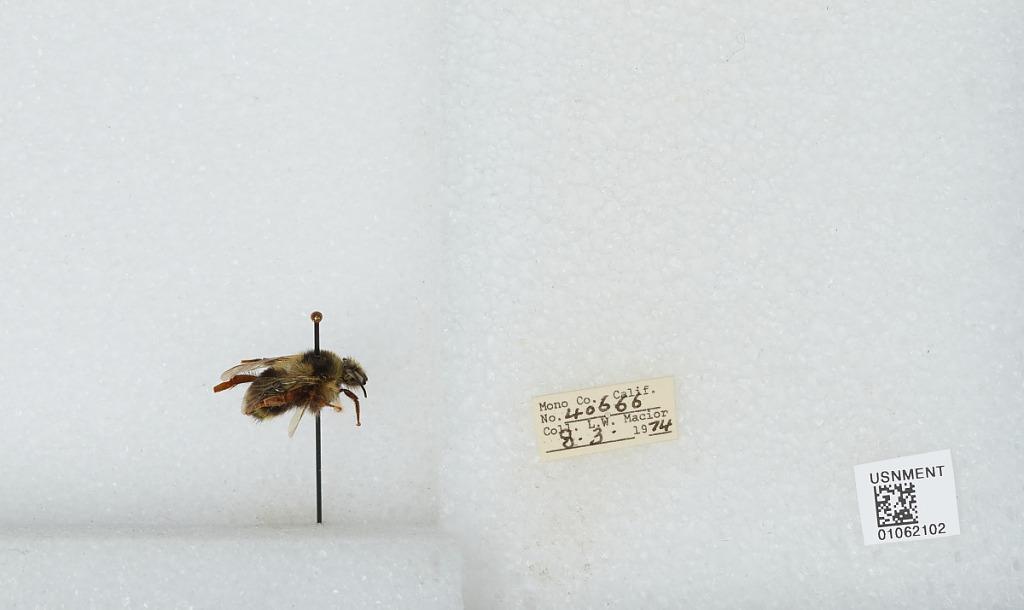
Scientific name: Bombus bifarius nearcticus
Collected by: L. Macior
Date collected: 1974-8-3
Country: United States
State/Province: California
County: Mono
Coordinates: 37.92, -118.87